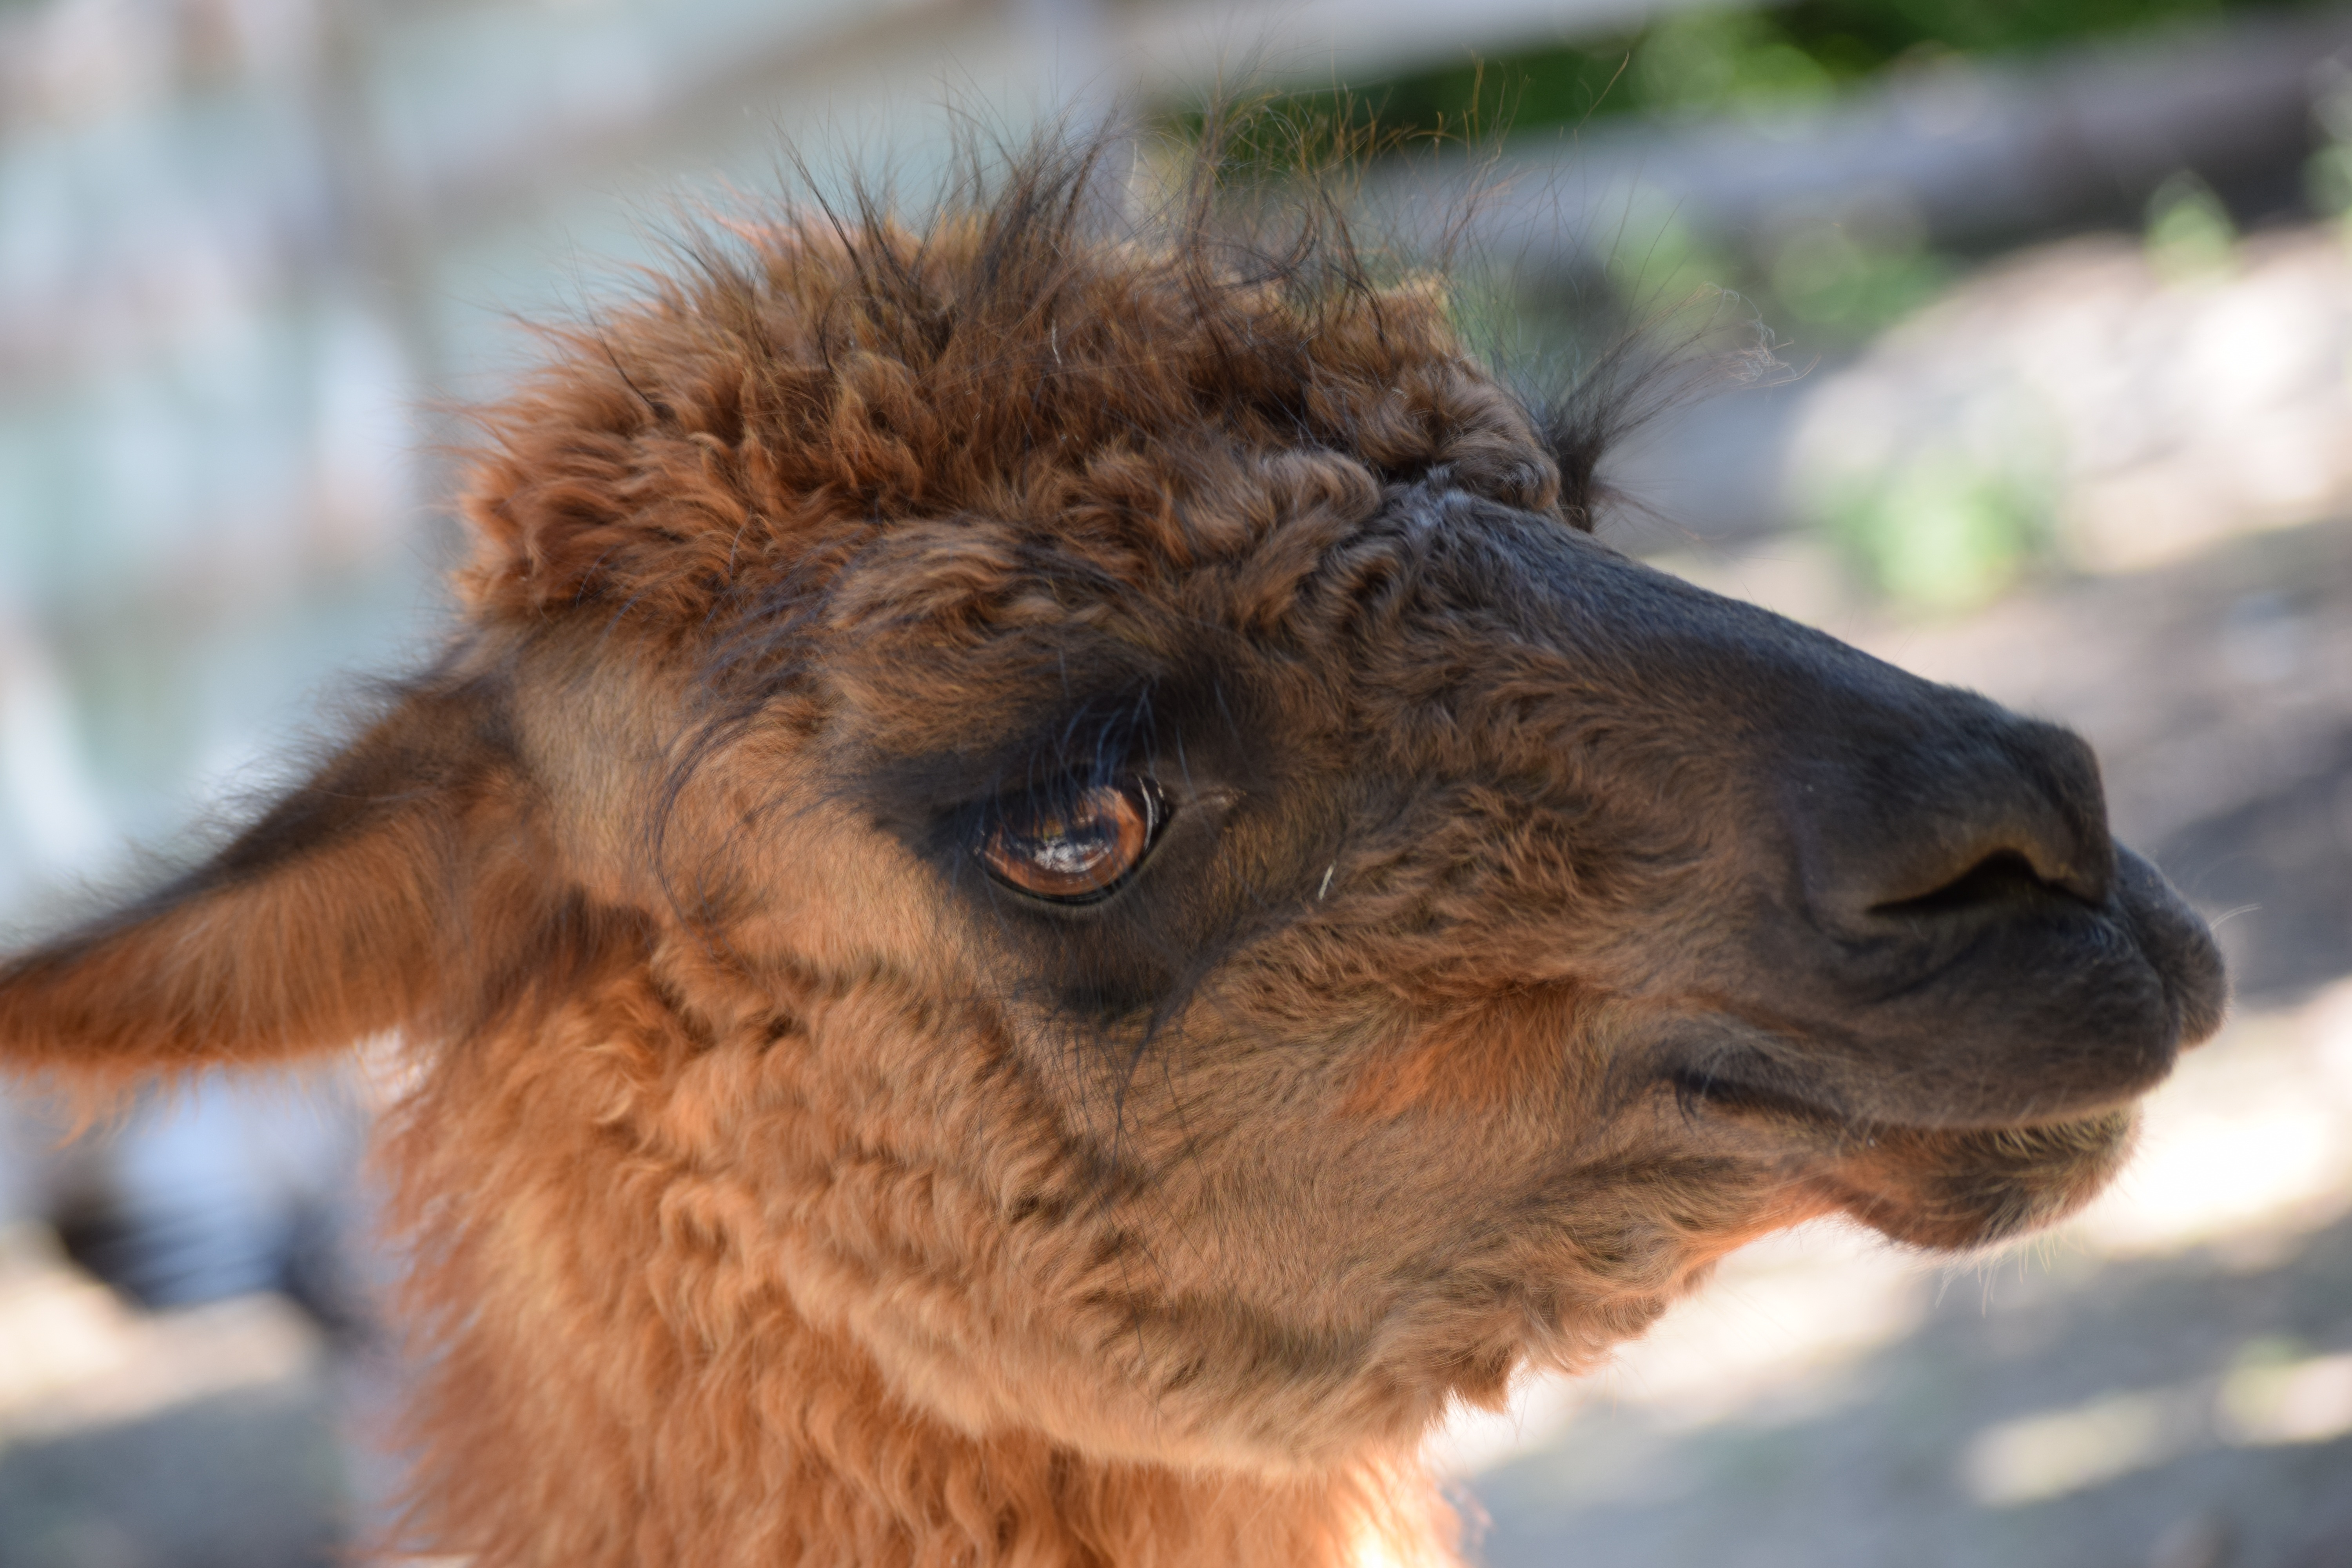
nature, animal, wildlife, wild, environment, zoo, fur, livestock, flame, fauna, close up, llama, alpaca, cool image, snout, eye, cool photo, patagonia, vicuna, camel like mammal, terrestrial animal